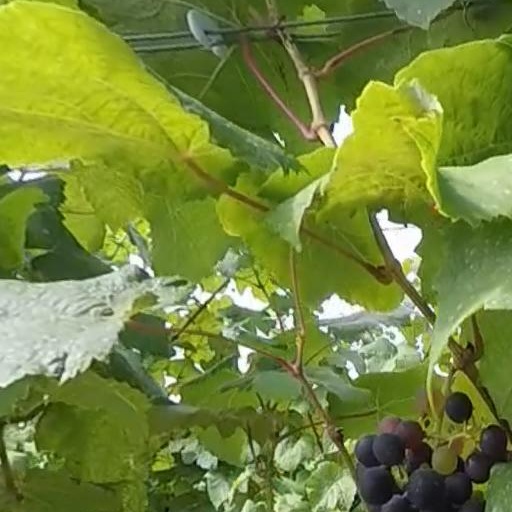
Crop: grape